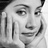
Emotion: sad